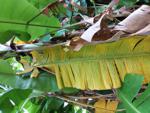
Label: xamthomonas